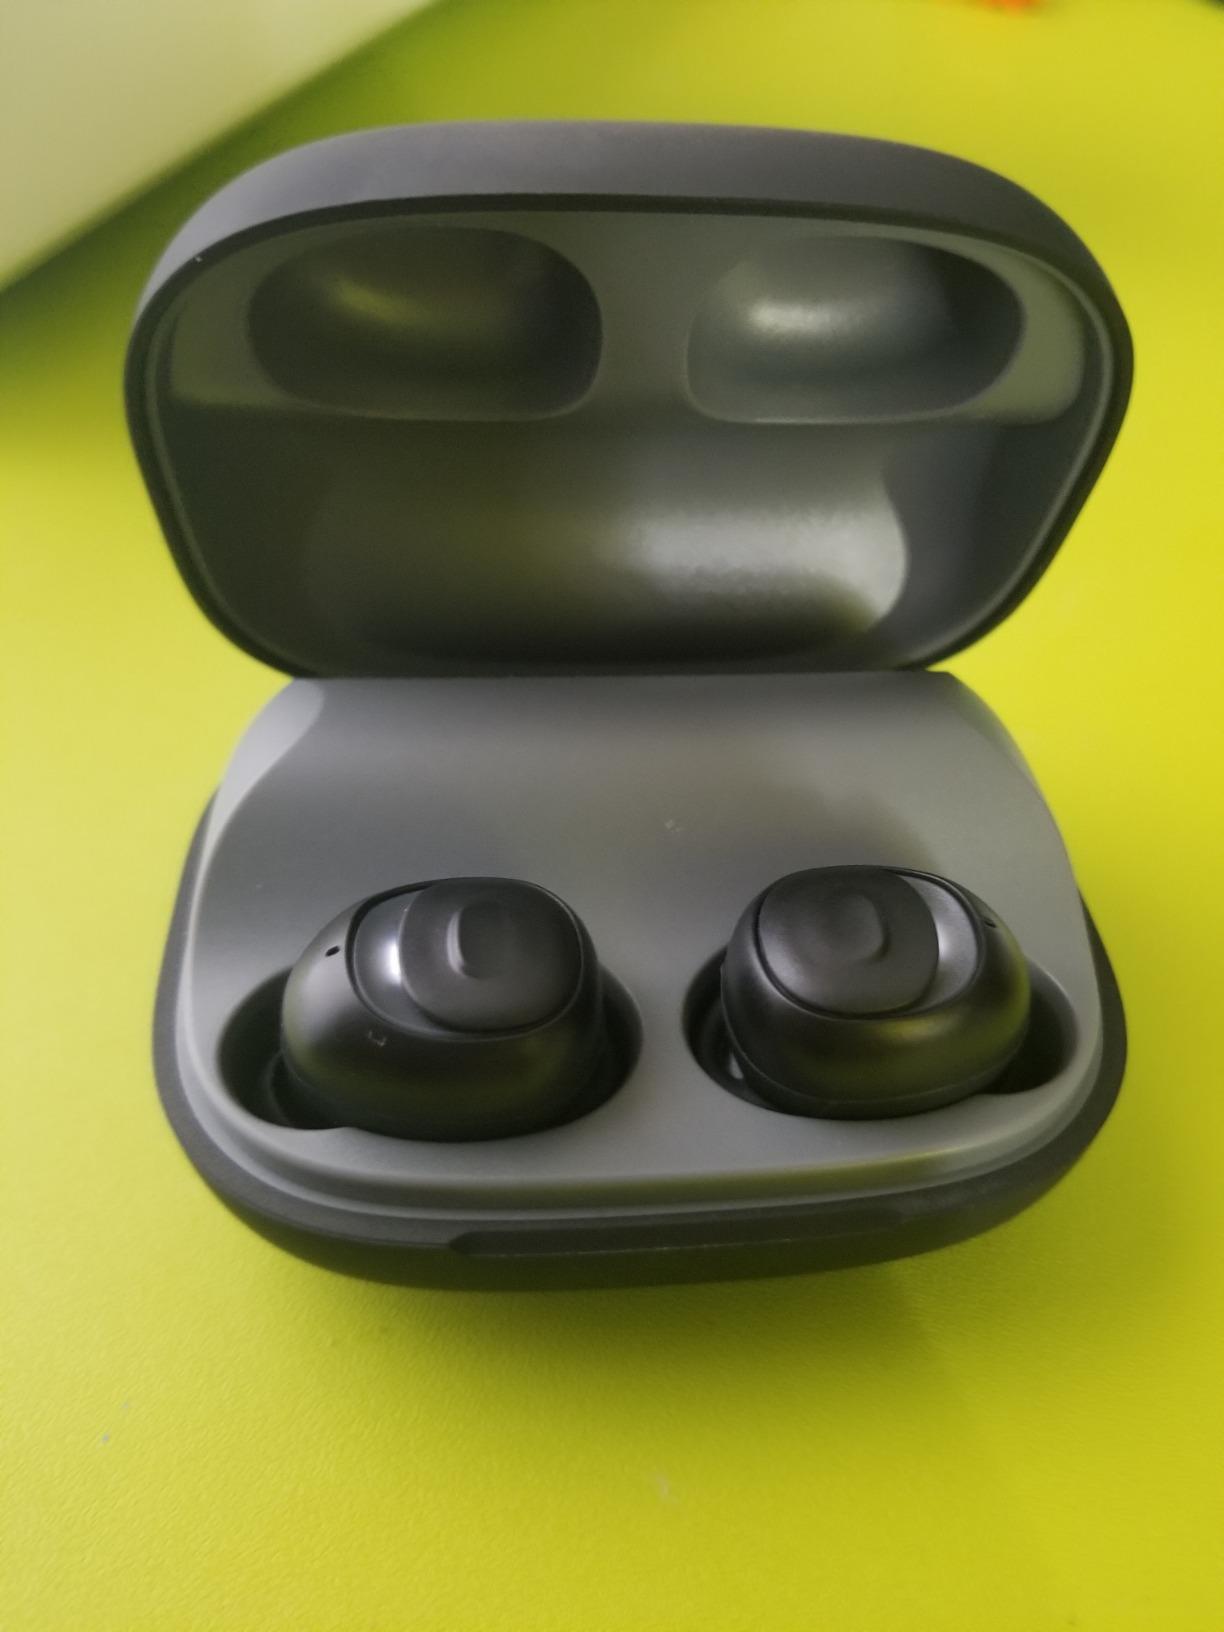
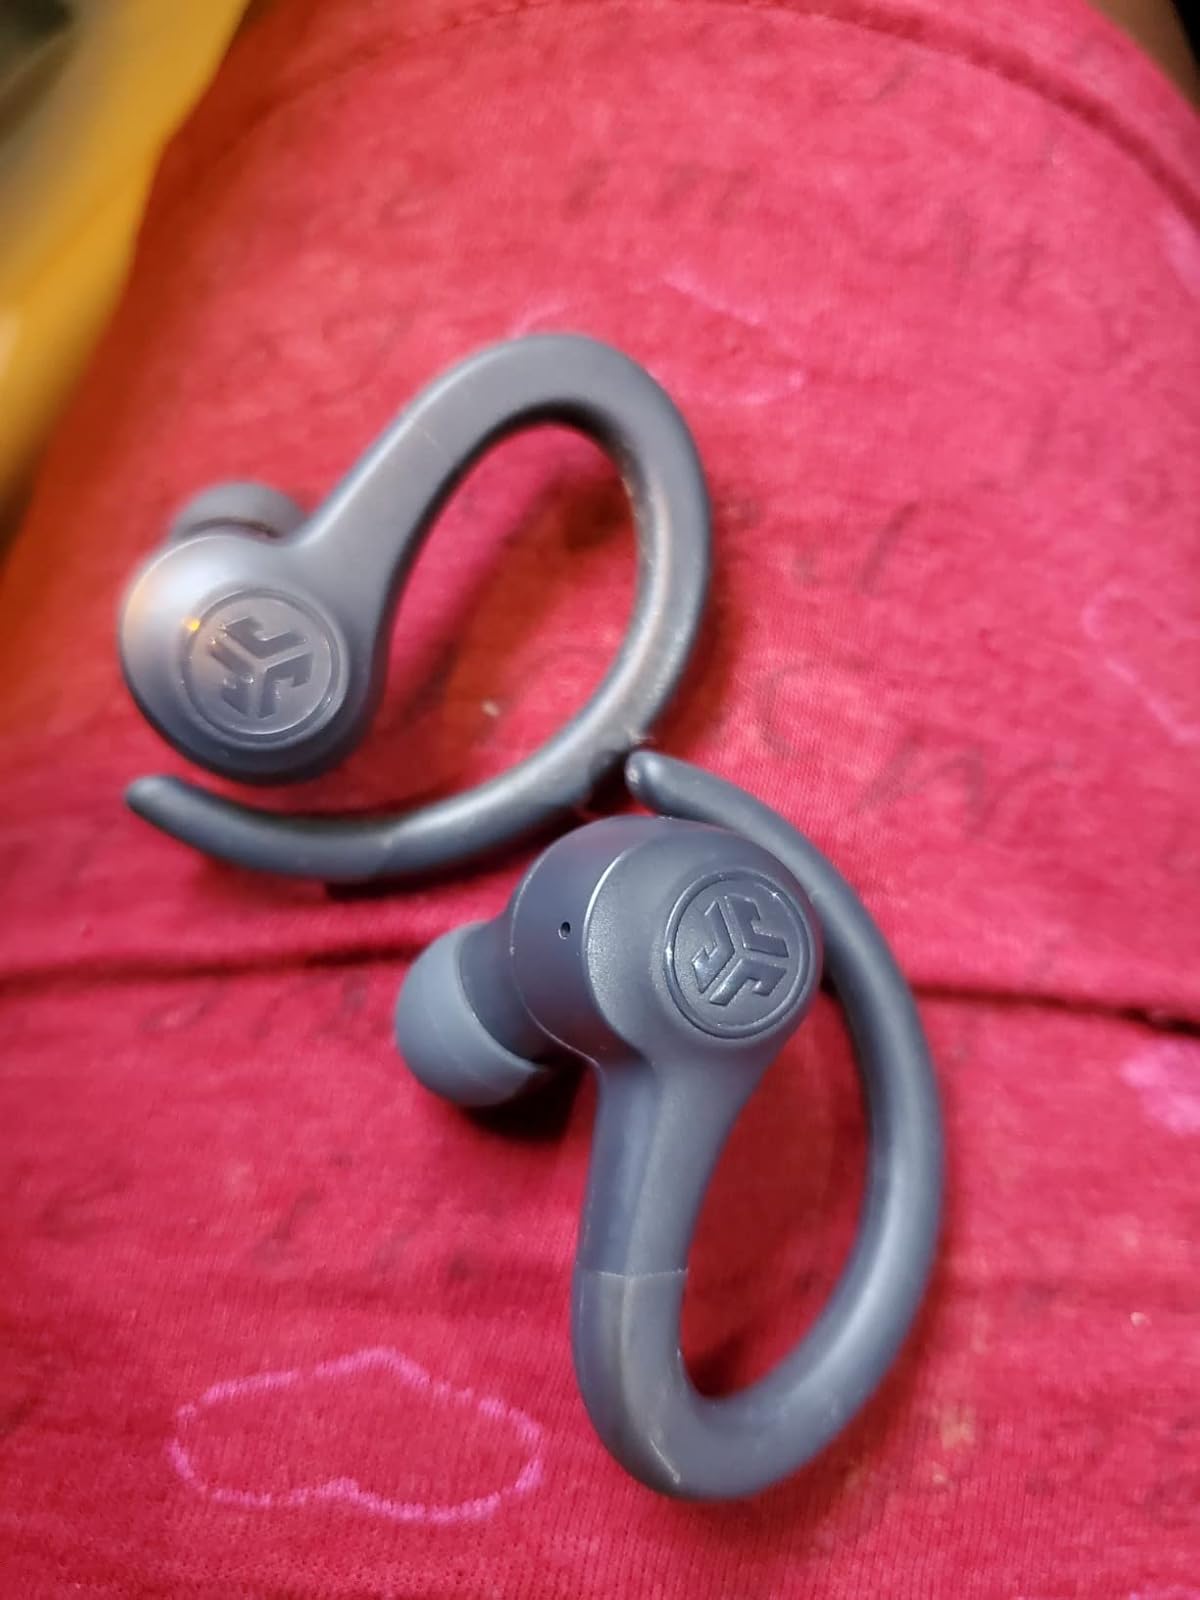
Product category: earbuds
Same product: no